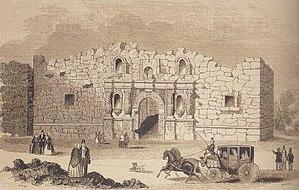
Le siège de Fort Alamo fut un événement majeur de la Révolution texane. Après un siège de 13 jours, les troupes mexicaines commandées par le général Antonio López de Santa Anna lancèrent un assaut contre la mission Alamo près de San Antonio de Bexar. Tous les défenseurs texans furent tués et la cruauté apparente de Santa Anna pendant la bataille poussa de nombreux colons et aventuriers américains à rejoindre l'armée texane. Poussés par l'envie de prendre leur revanche, les Texans battirent l'armée mexicaine à la bataille de San Jacinto le 21 avril 1836 qui mit fin à la Révolution.